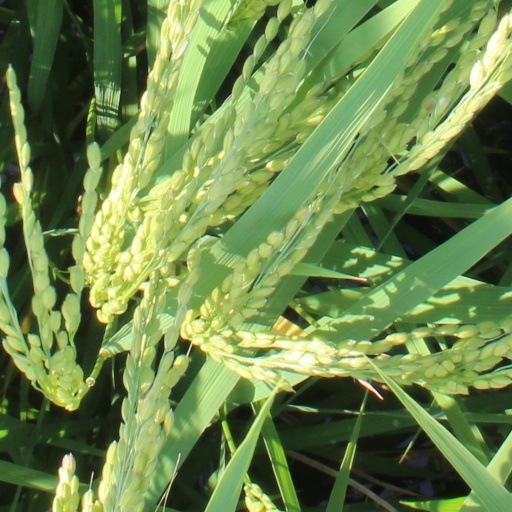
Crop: rice